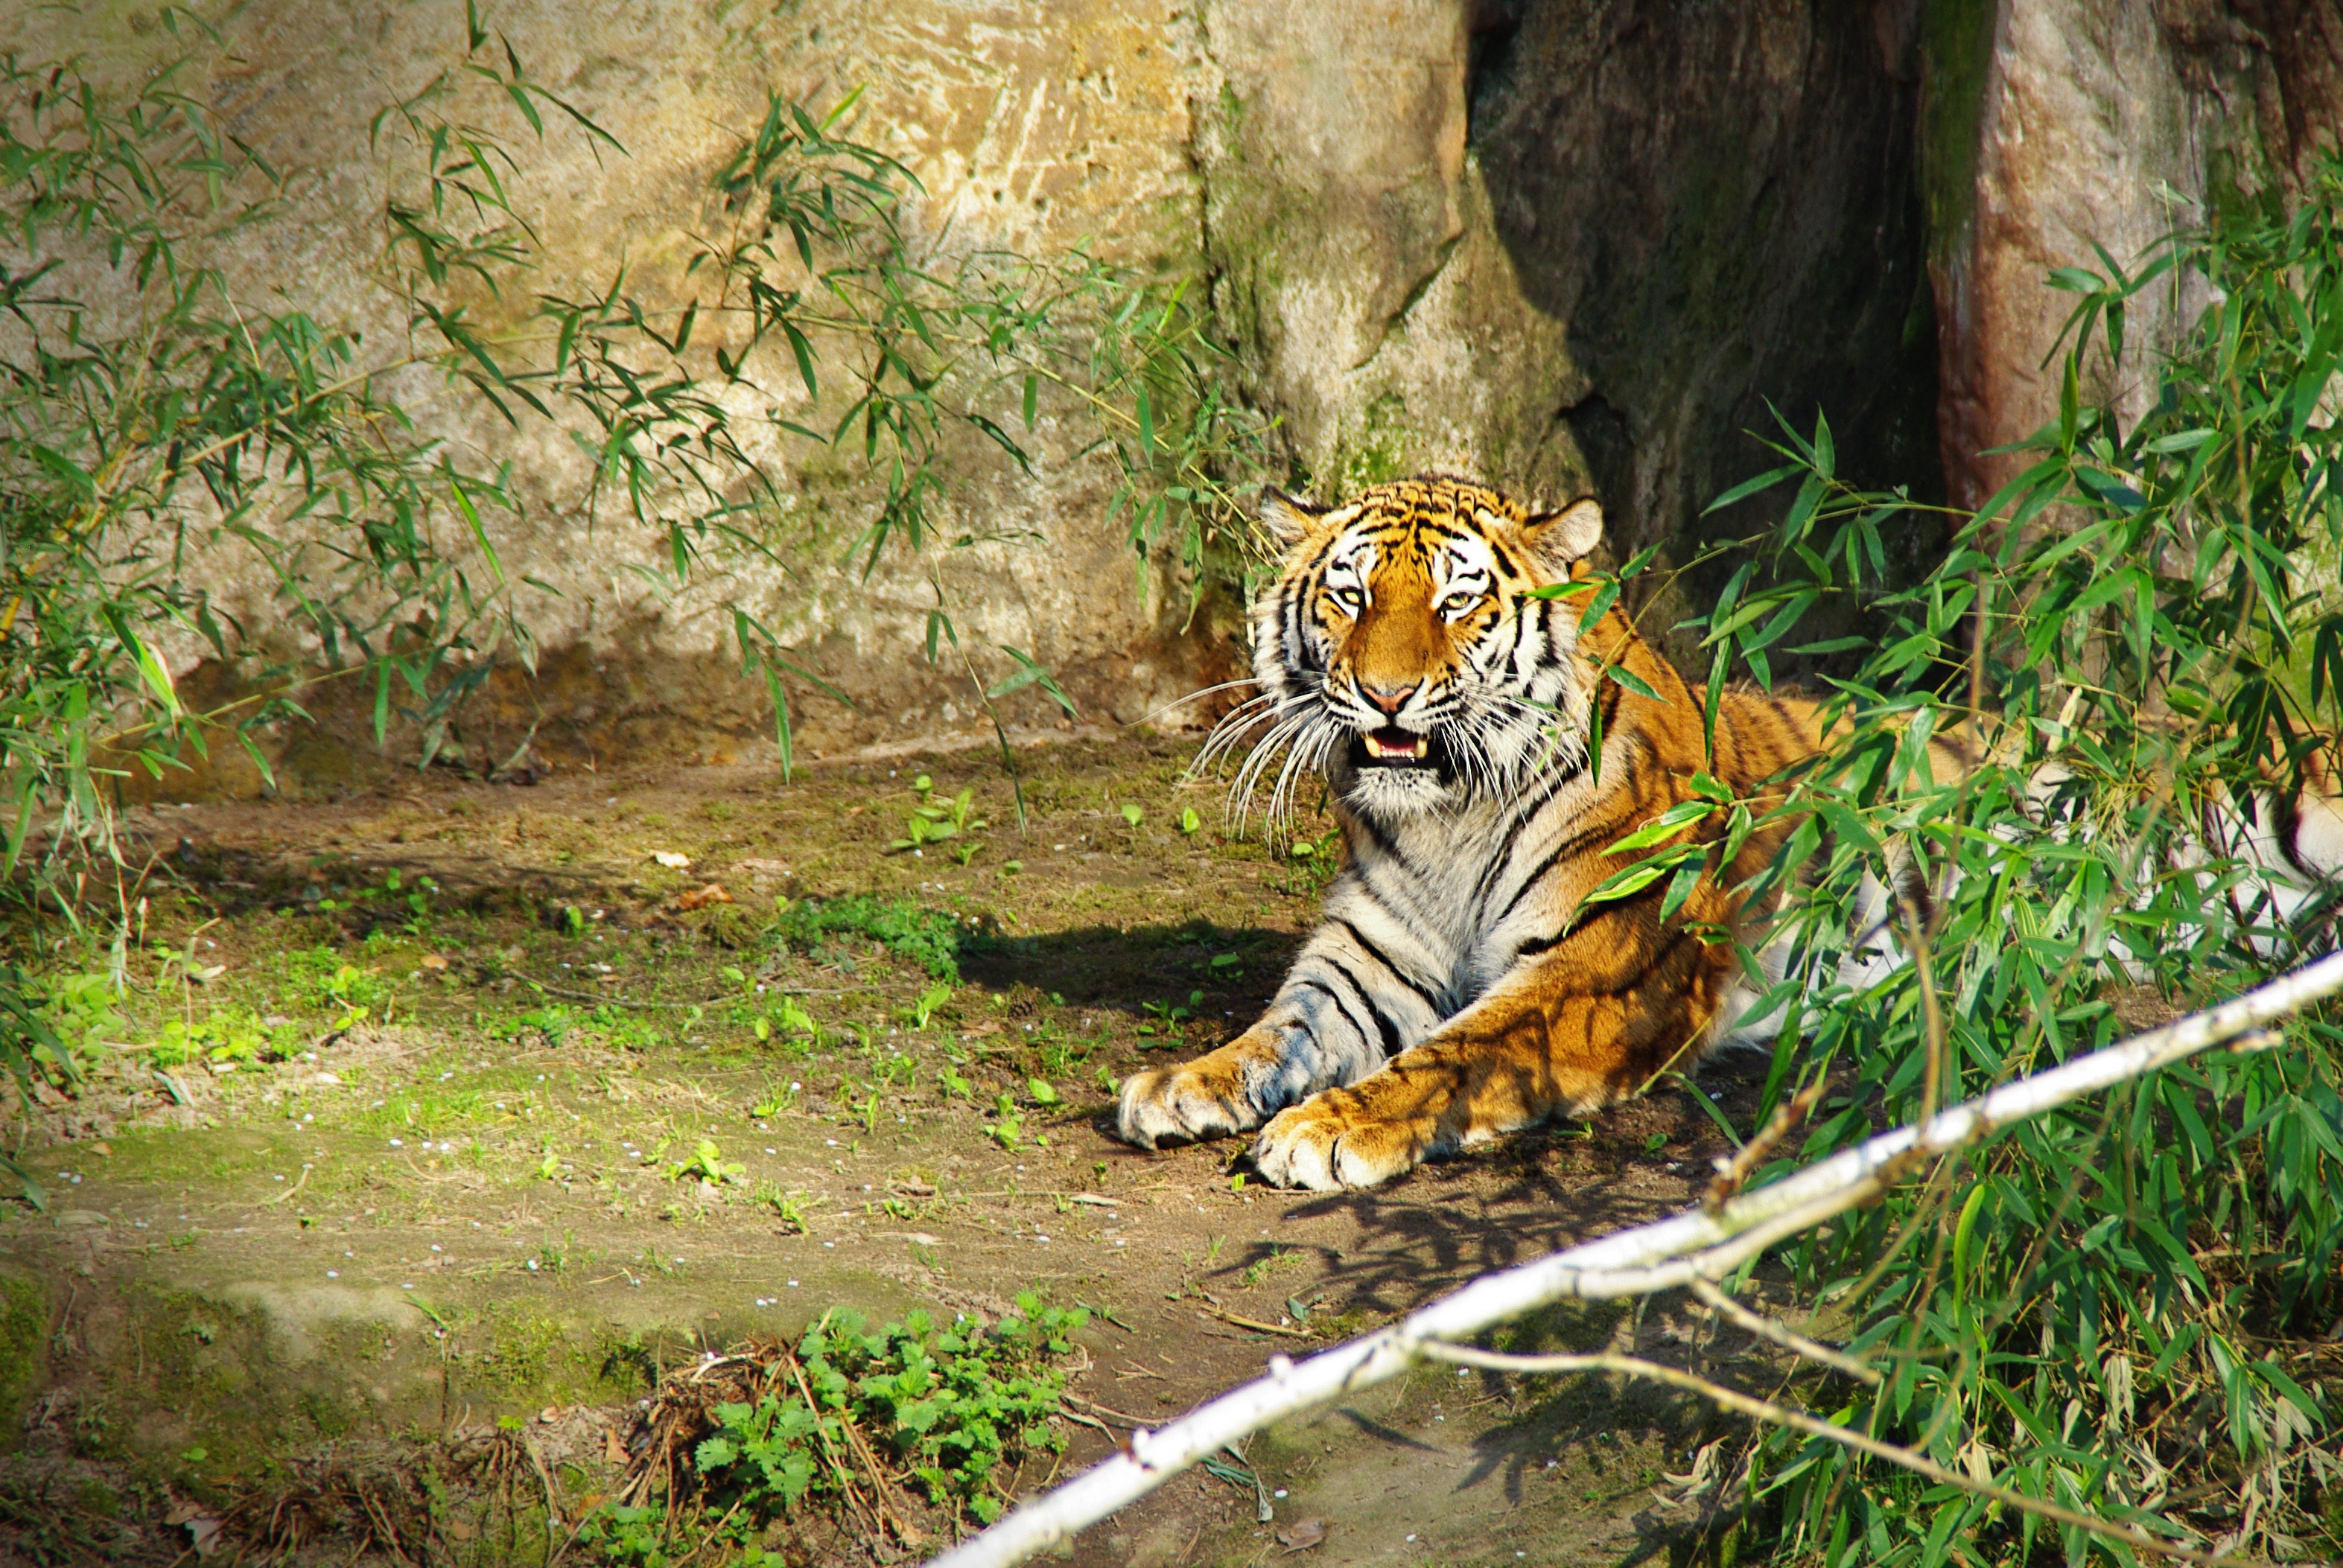
wildlife, jungle, mammal, fauna, big cat, tiger, jaguar, tiergarten, panthera tigris, big cats, cat like mammal